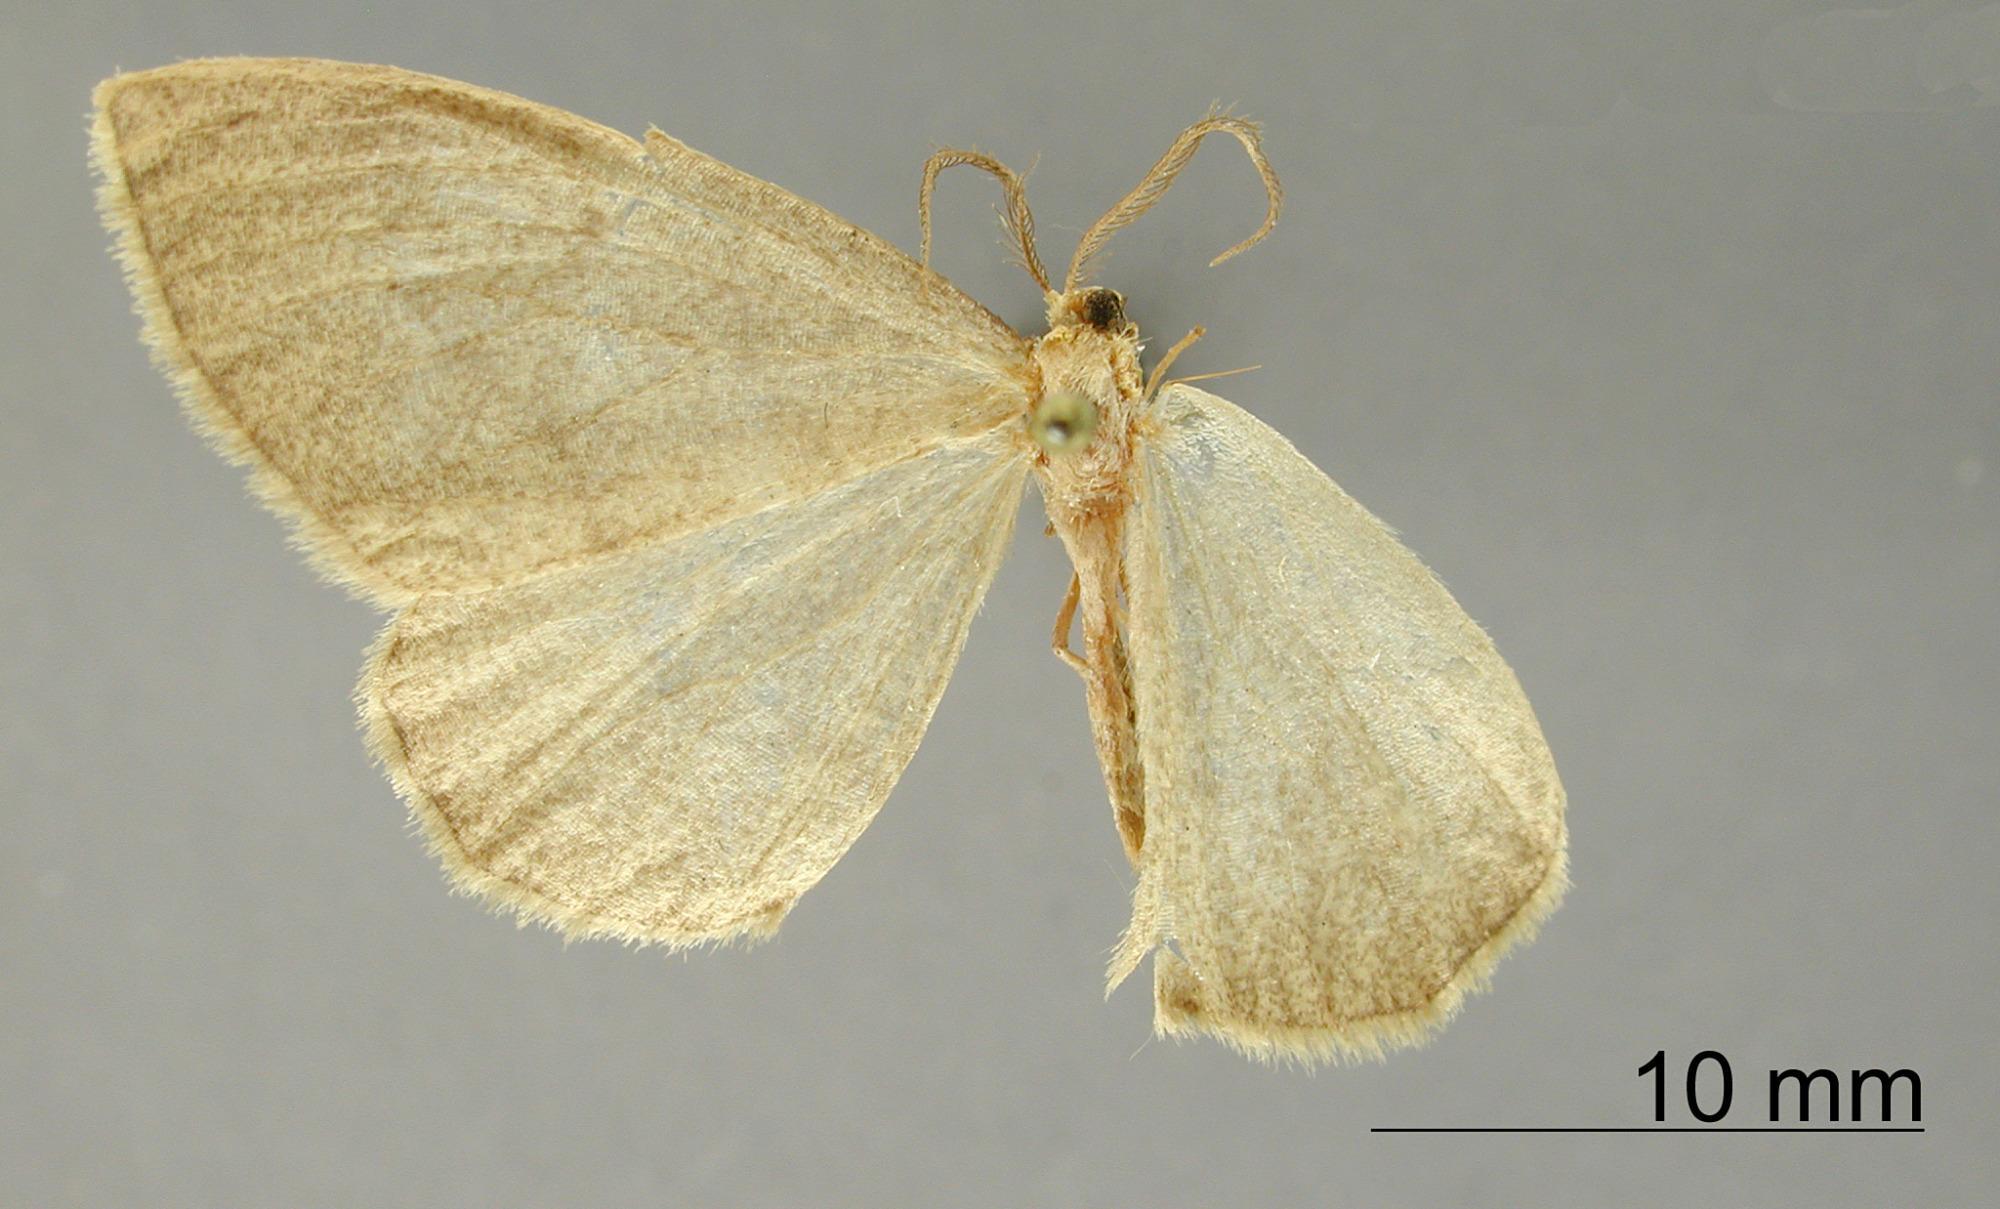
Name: Nipteria insipida
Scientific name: Nipteria insipida Dognin, 1921
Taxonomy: Animalia, Arthropoda, Insecta, Lepidoptera, Geometridae, Ennominae
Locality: Paramo del Quindiu, Colombia, Colombia